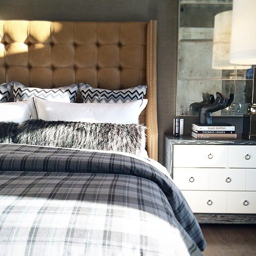
wallpaper in the master bedroom with a leather headboard and dresser for a side table